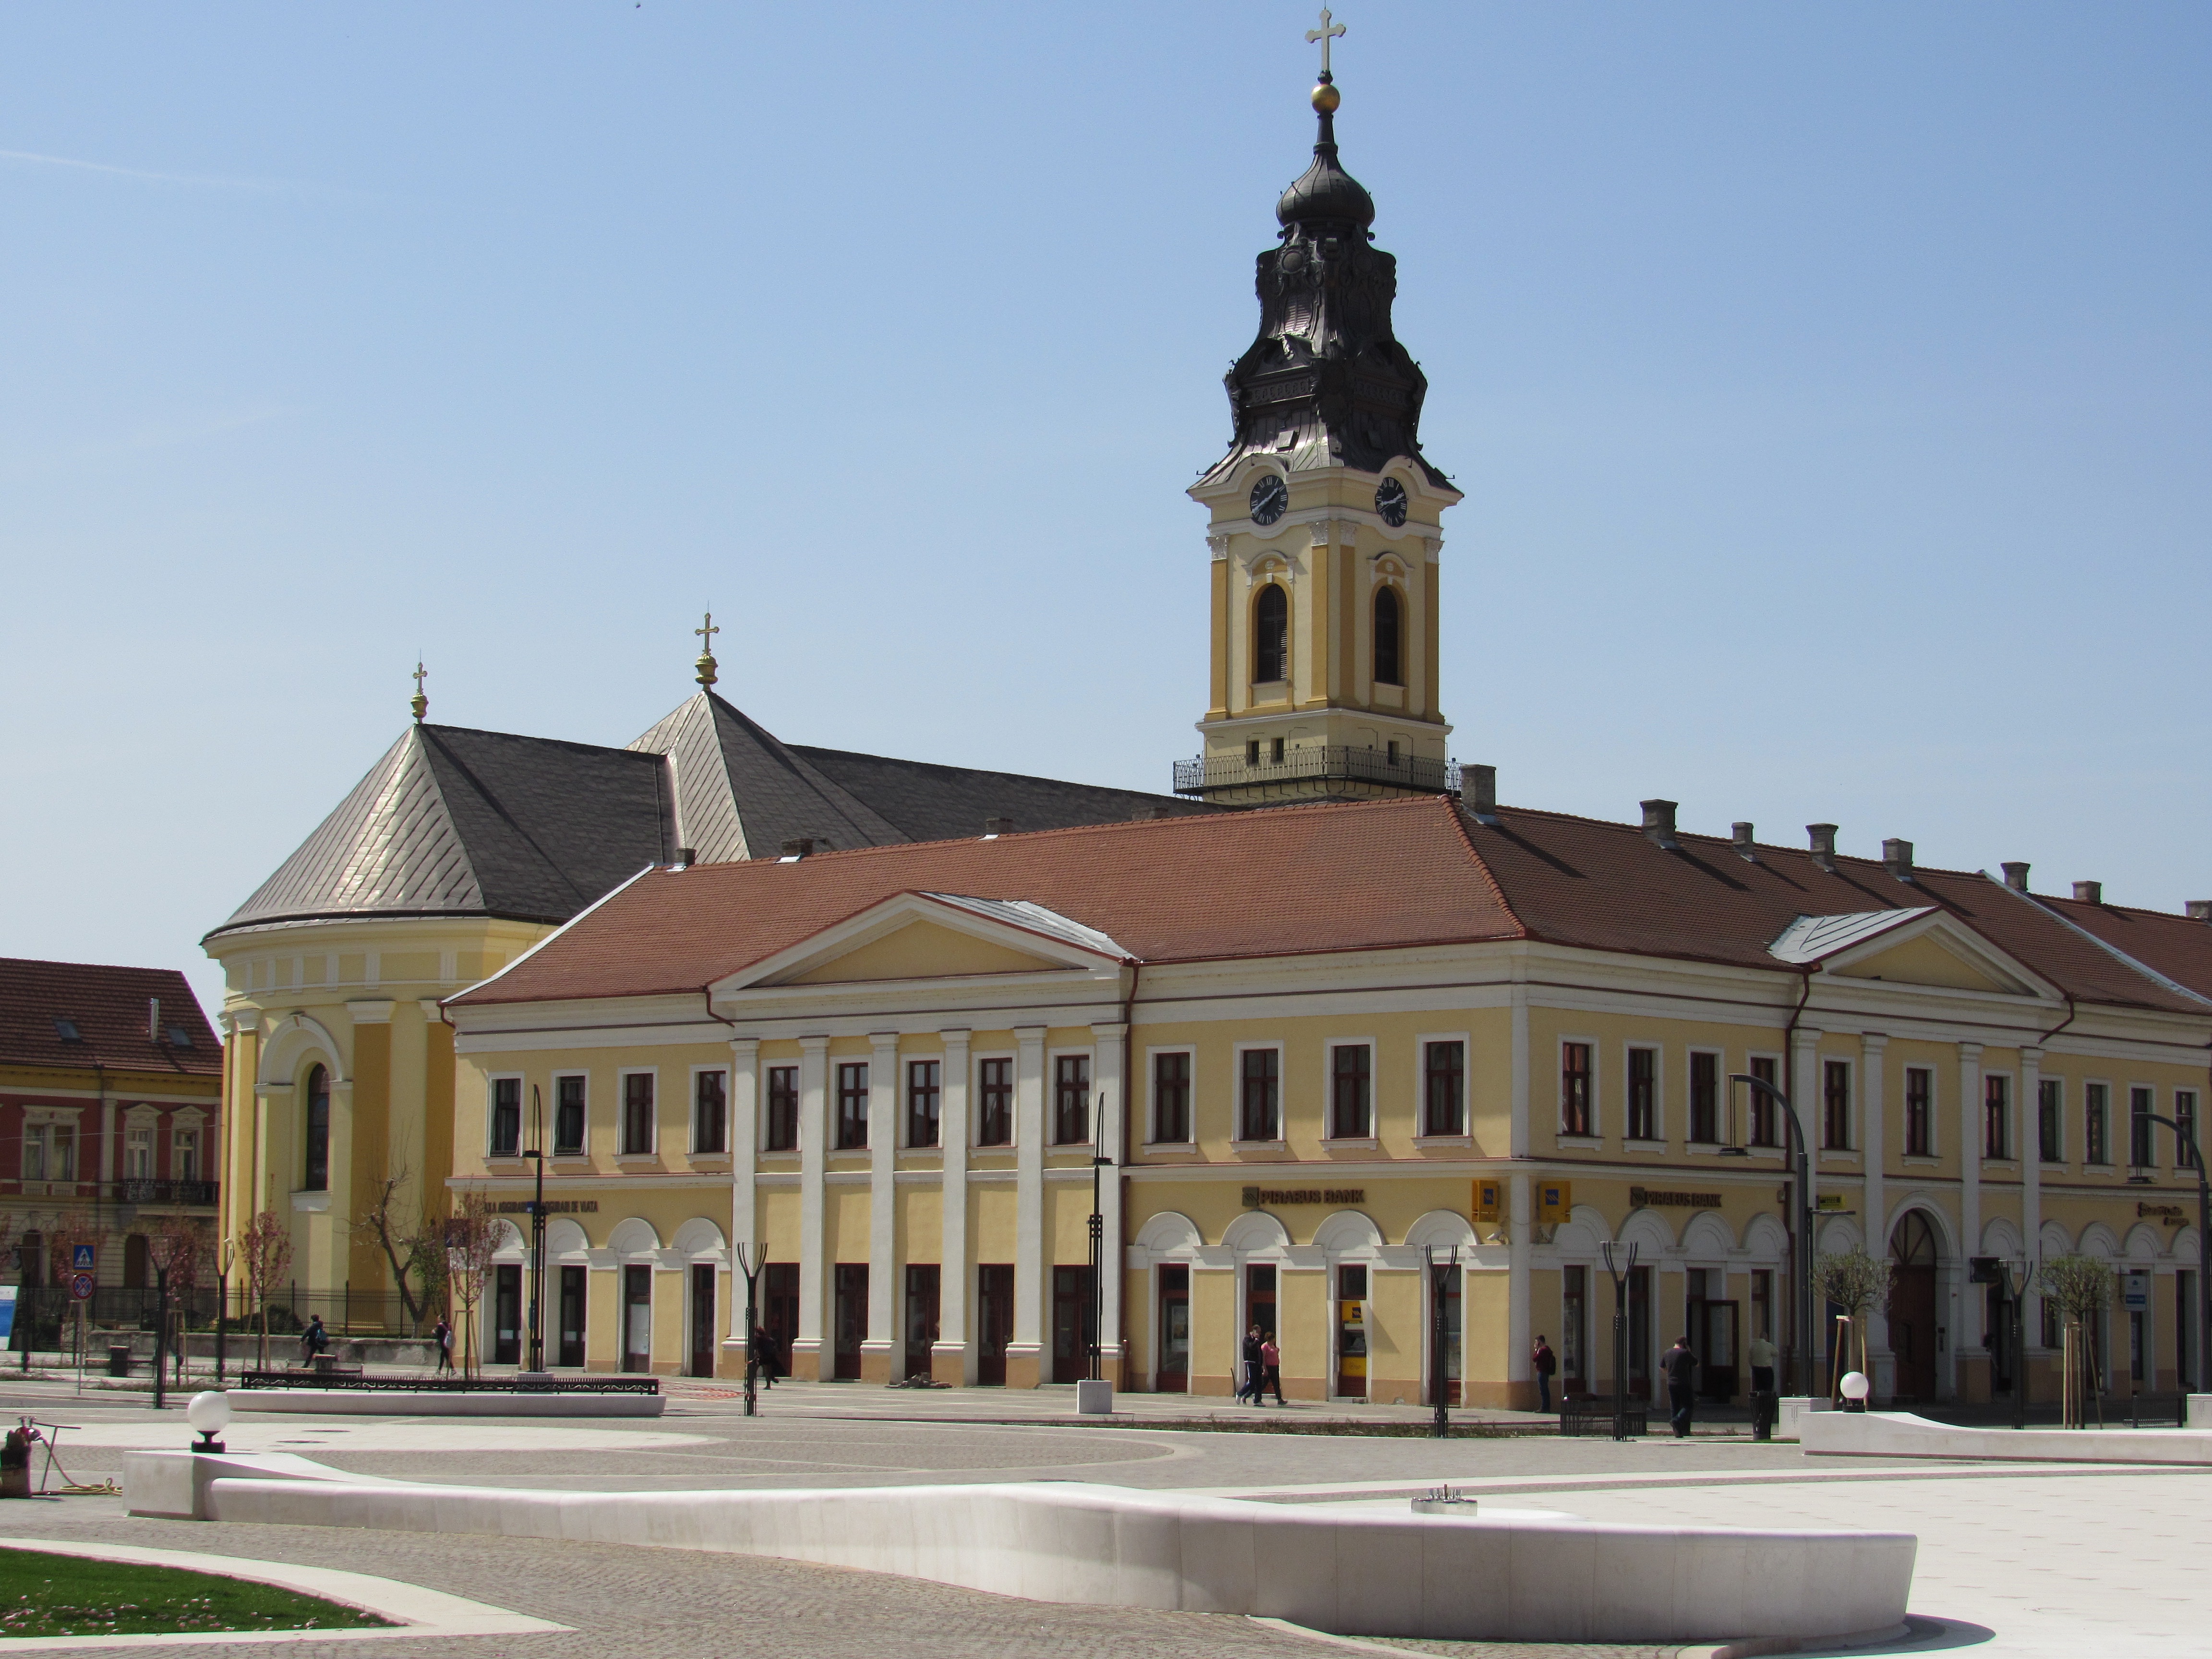
sky, town, building, chateau, palace, city, plaza, landmark, facade, church, place of worship, medieval architecture, steeple, center, town square, basilica, estate, transylvania, oradea, crisana, classical architecture, seat of local government